List of The Big Bang Theory franchise characters

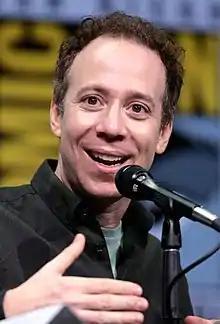
Kevin Sussman

Amy Farrah Fowler, PhD (portrayed by Mayim Bialik; main "The Big Bang Theory": seasons 4–12; guest: "The Big Bang Theory" season 3, "Young Sheldon" season 4, 7) is a neuroscientist with a research focus on addiction in primates and invertebrates, occasionally mentioning such experiments involving addiction. (Bialik herself has a PhD in neuroscience.) She is Sheldon's love interest in the series, and they marry at the end of season 11. They are revealed to have children in "Young Sheldon".